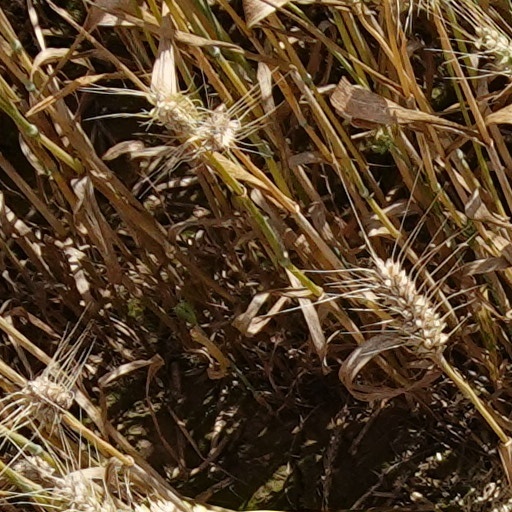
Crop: wheat